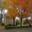
Label: maple_tree